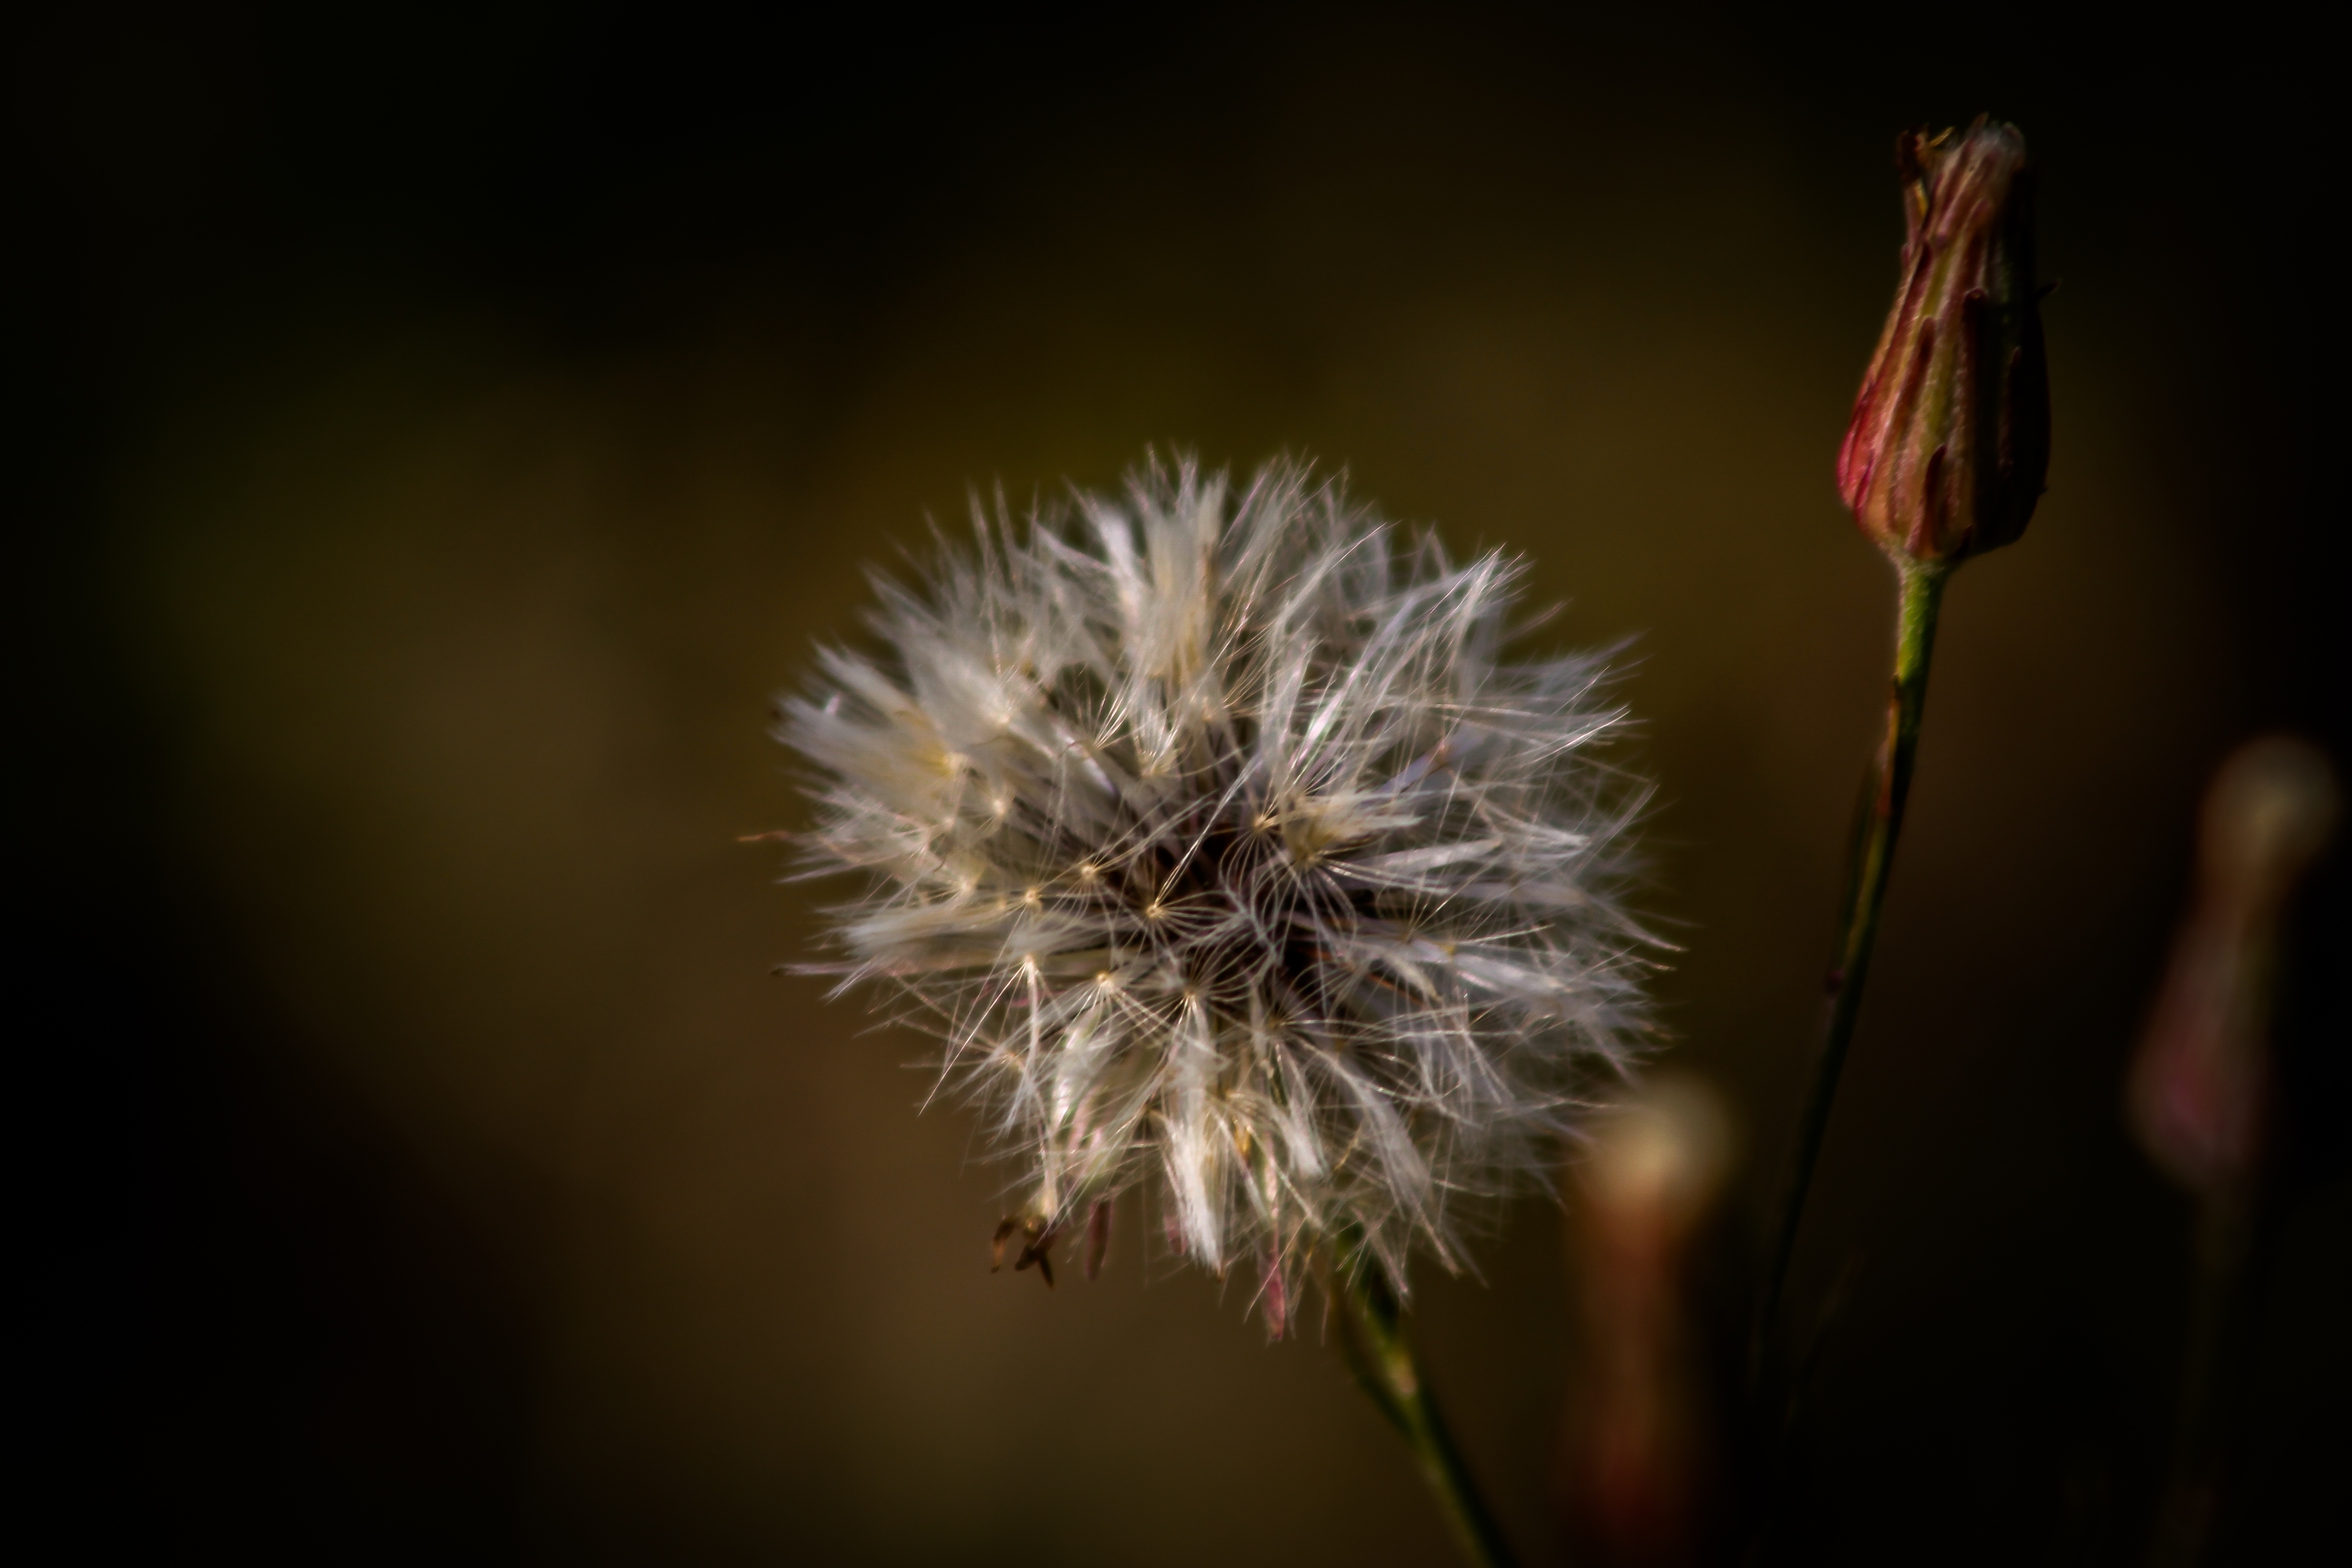
nature, branch, plant, photography, dandelion, sunlight, flower, petal, sparkler, garden, flora, flowers, close up, fragile, macro photography, flowering plant, daisy family, plant stem, land plant